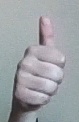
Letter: aleff